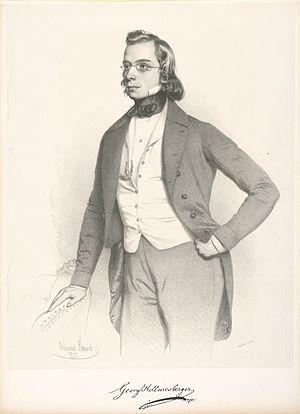
Georg Hellmesberger II est un violoniste et compositeur autrichien.
24 mars : Première représentation de la seconde version de l'opéra Luigi V, re di Francia d'Alberto Mazzucato, au Teatro Regio de Parme.